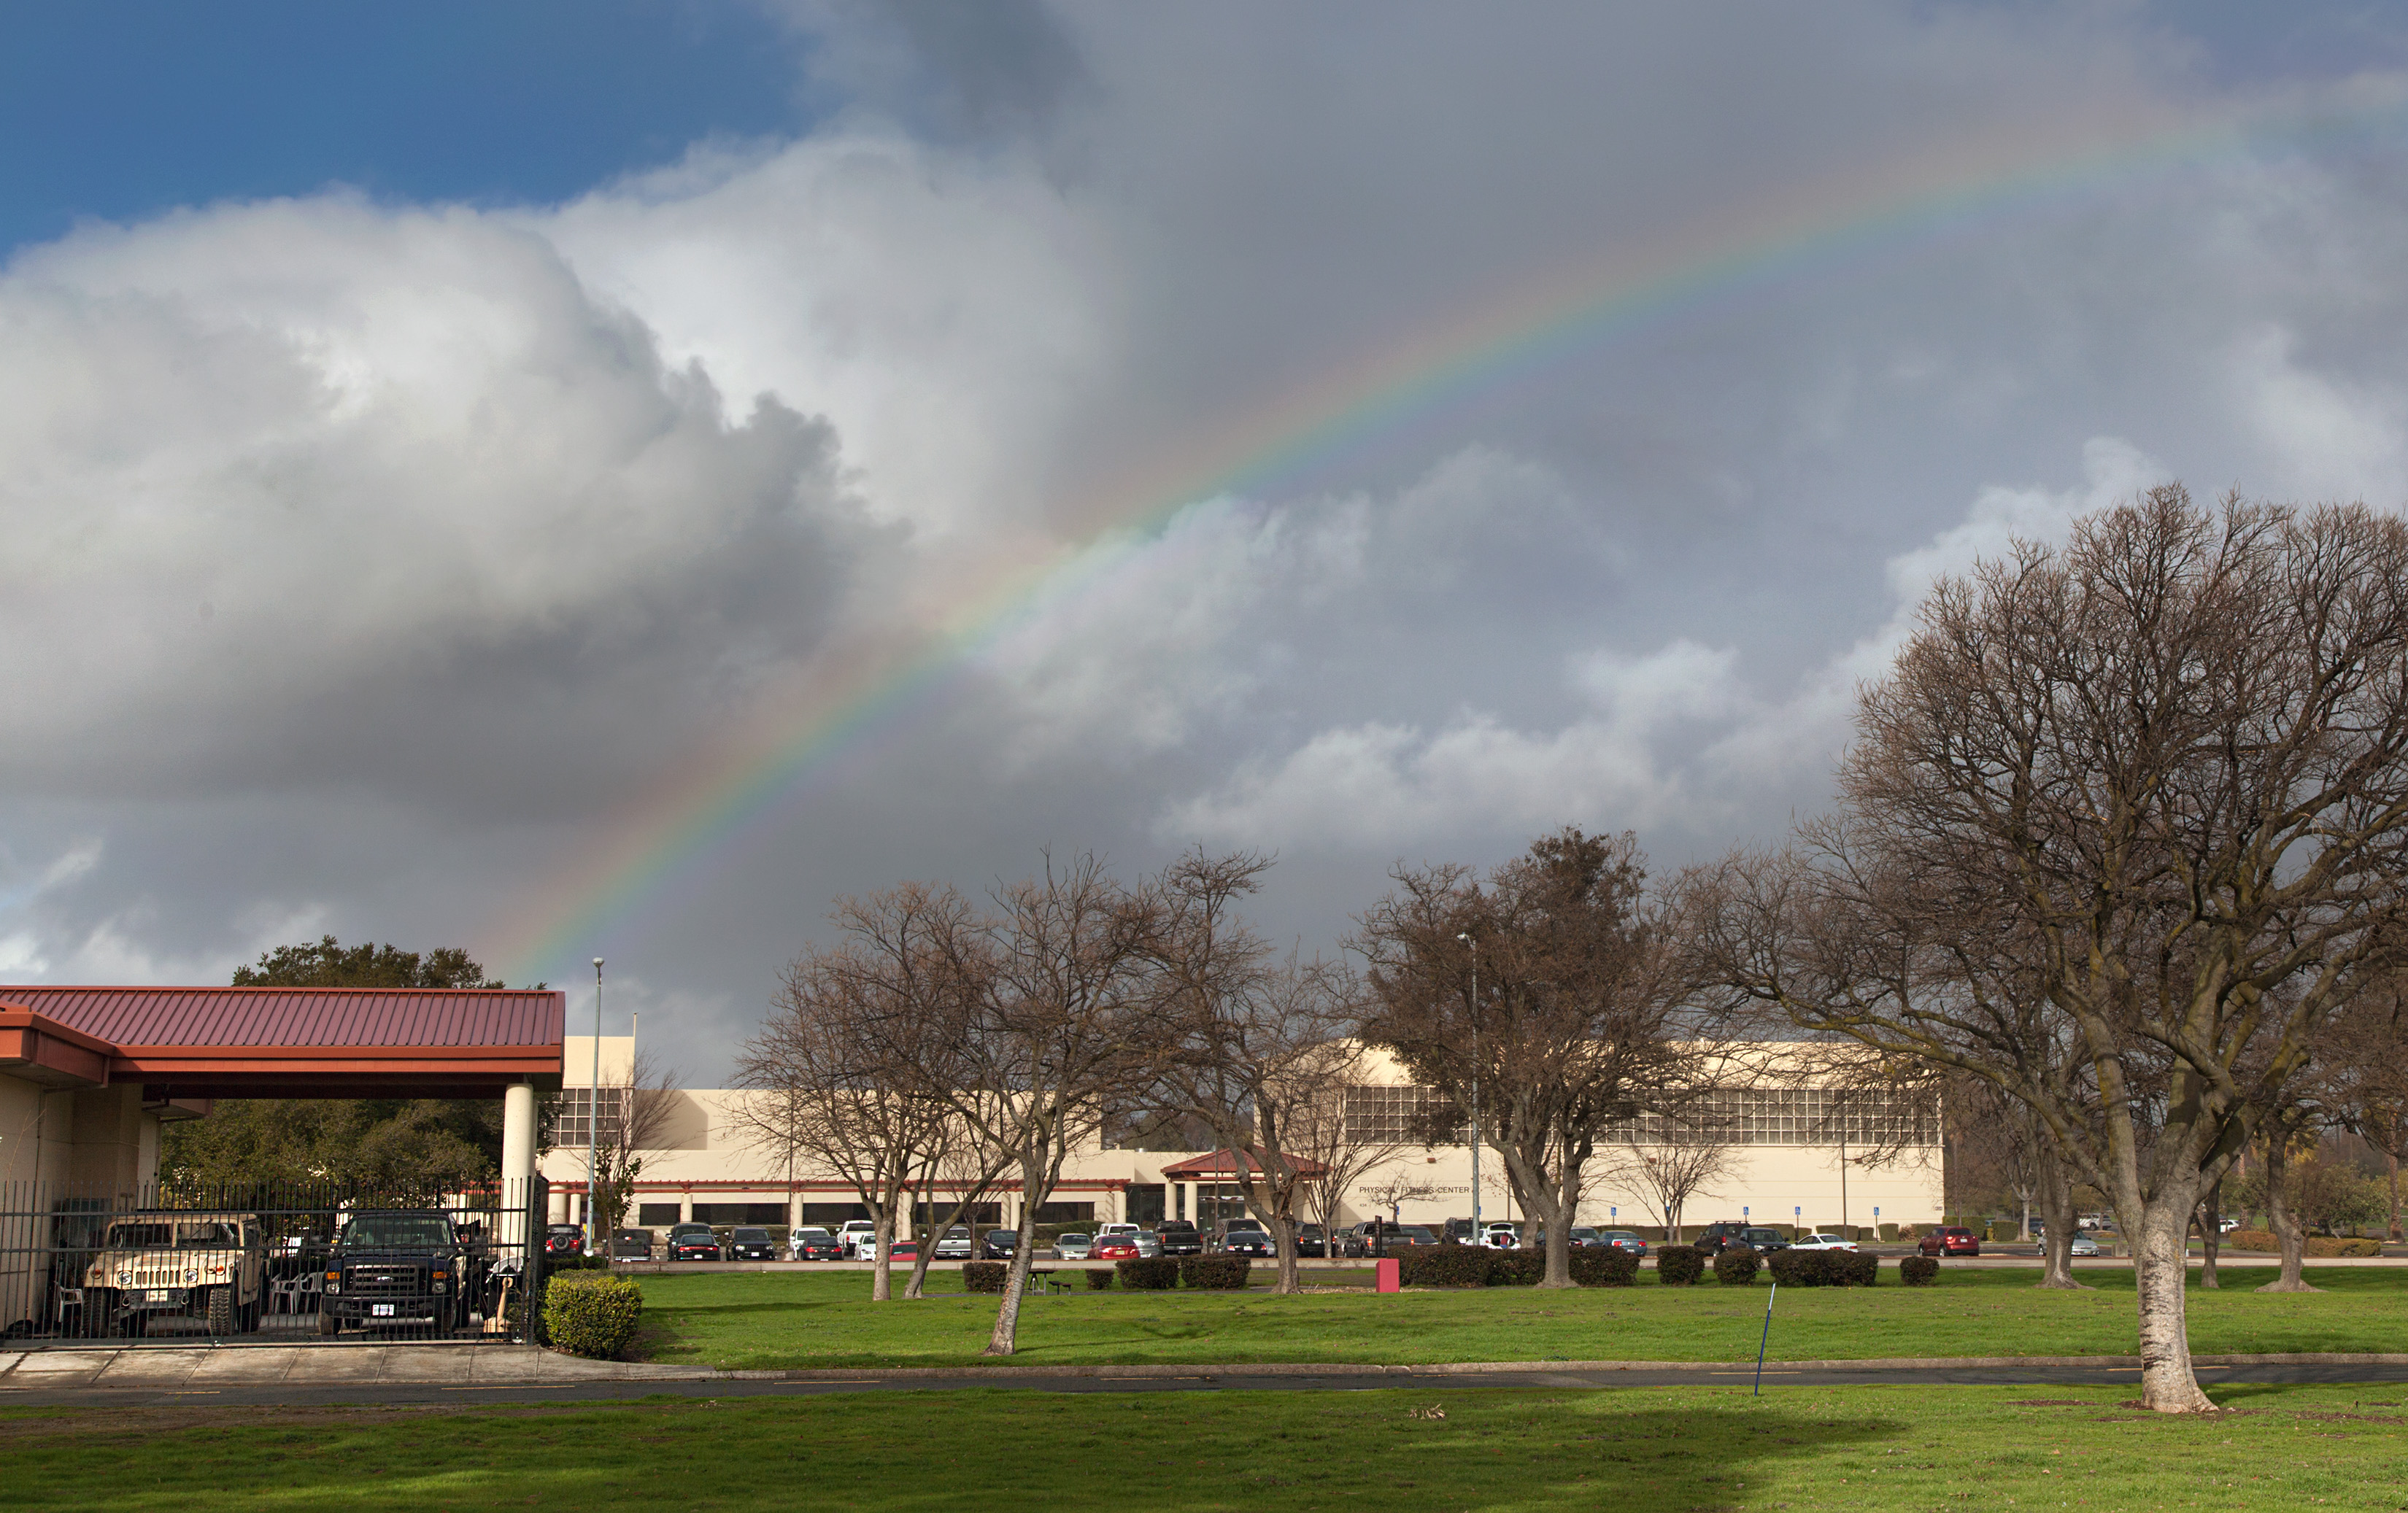
light, cloud, sky, refraction, truck, reflection, weather, trees, 2016, clouds, rainbow, waterdroplets, spectrum, arc, 366, solano, solanocounty, ren descartes, dispersion, meteorological phenomenon, atmosphere of earth